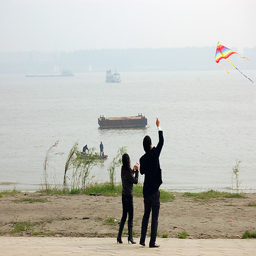
A couple of people flying a kite over a beach.
a couple of people flying a kite through the air
Two people on a beach flying a colorful kite
A man and woman flying a kite on the sidewalk of a beach.
People are standing on a beach with boats in the water and a kite in the sky.